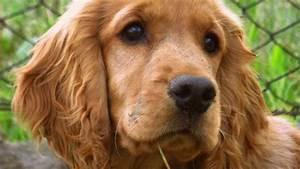
dog